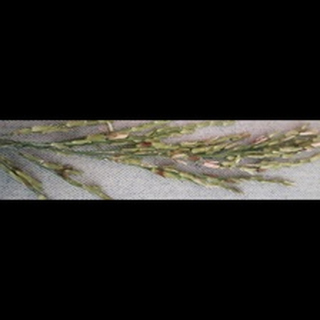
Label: diseased_rice